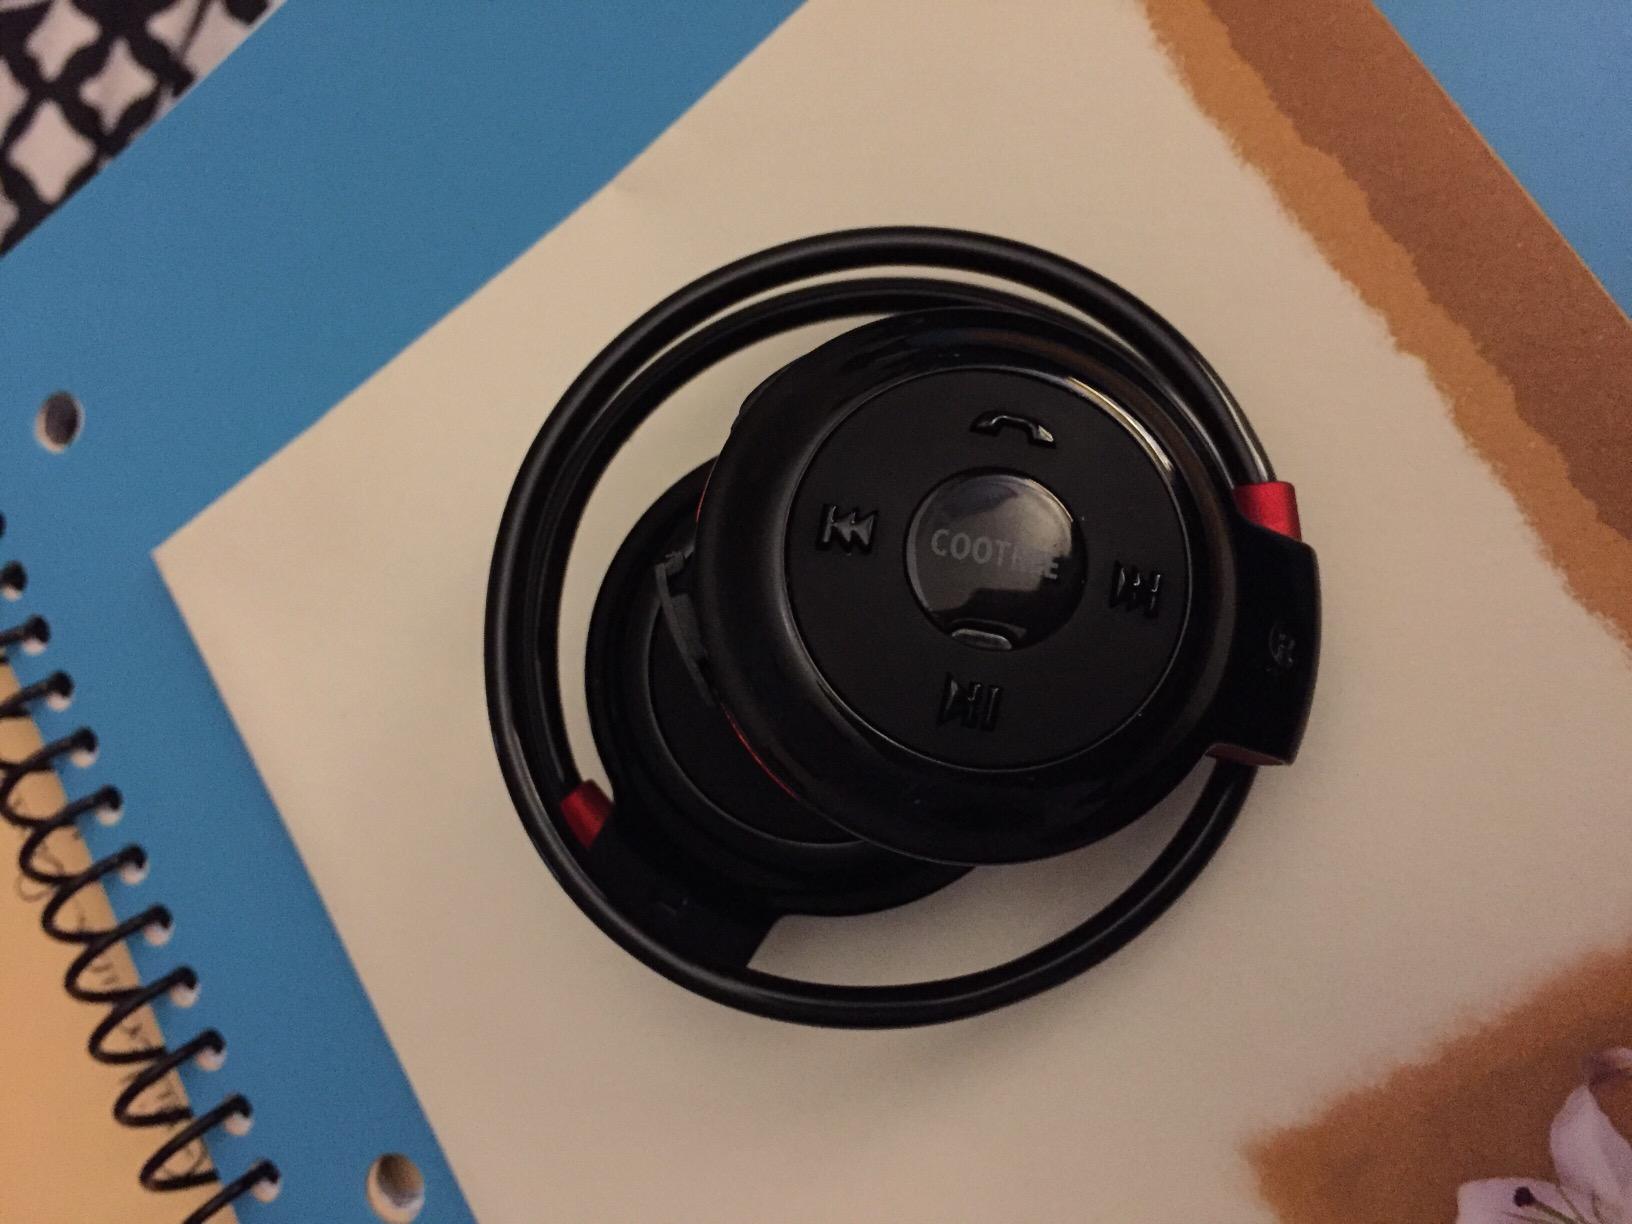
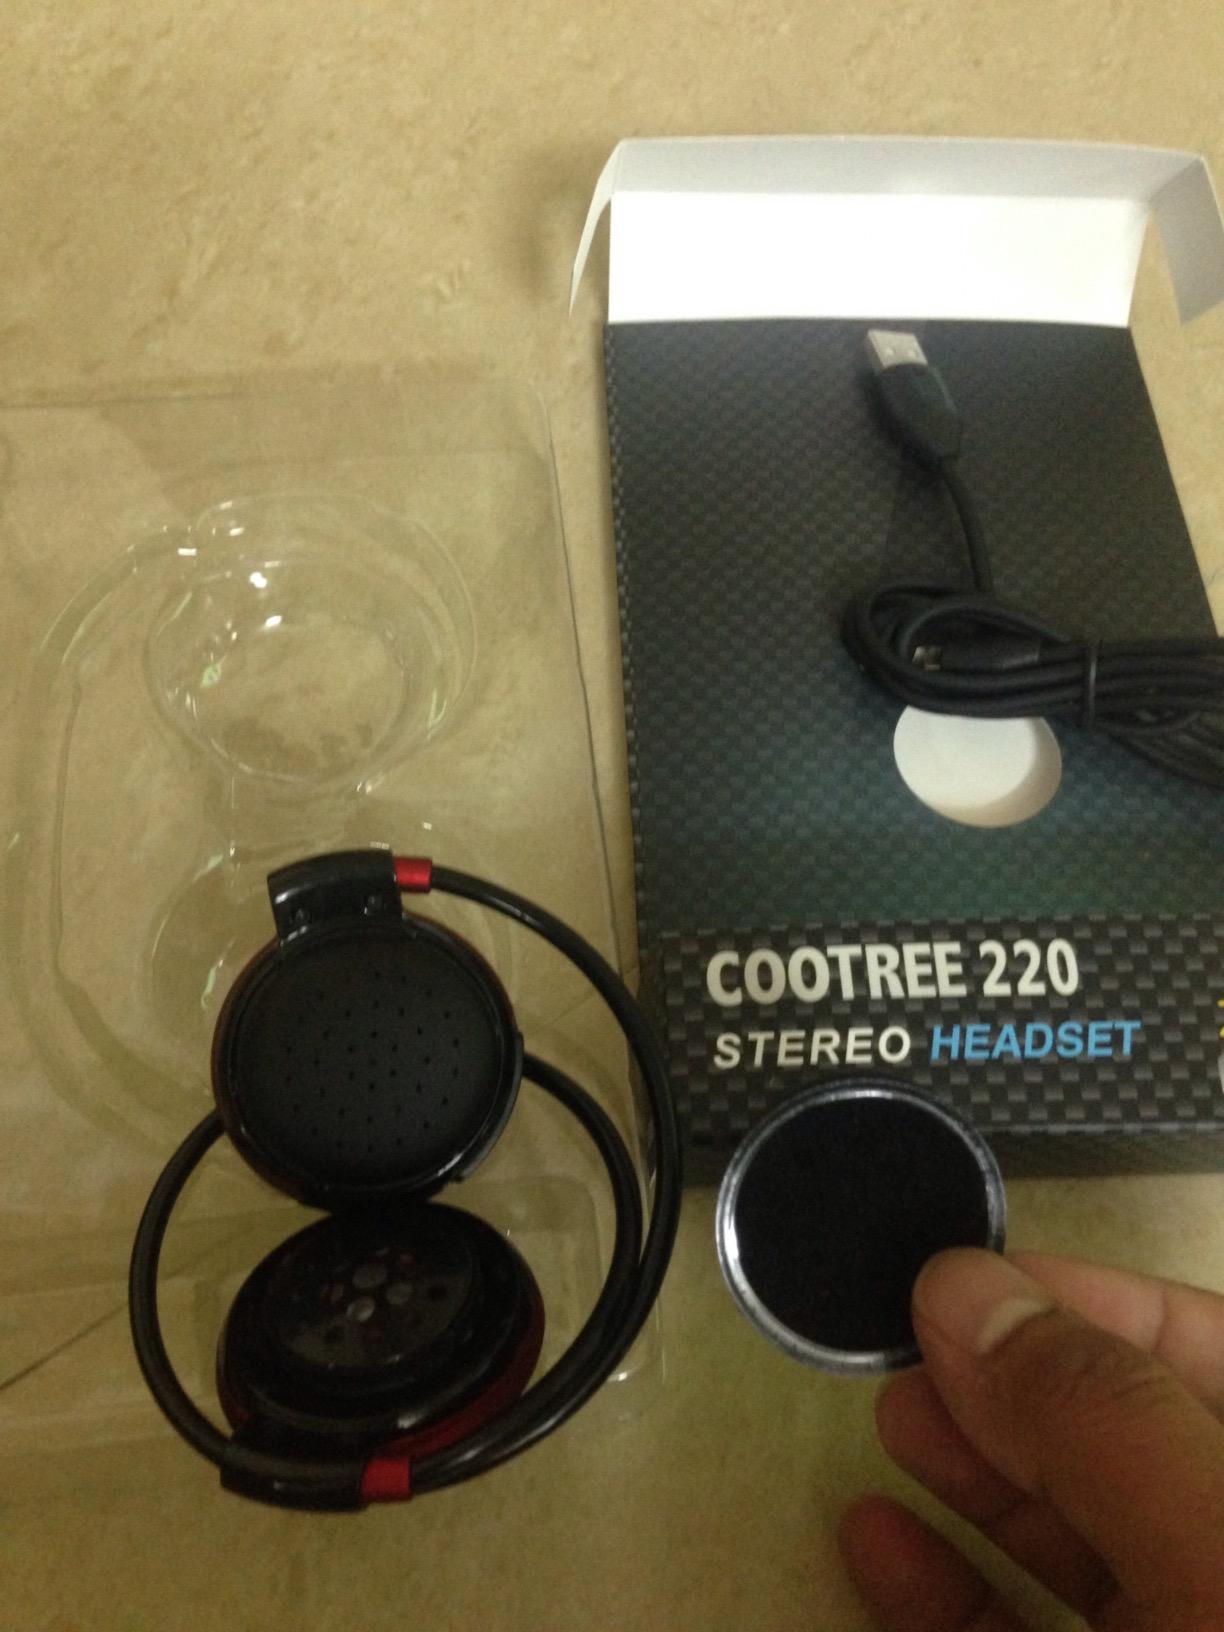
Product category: headphones
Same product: yes